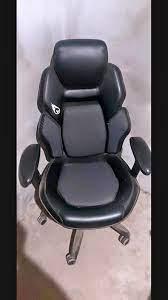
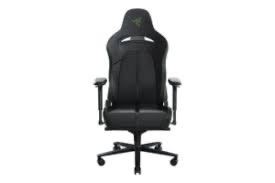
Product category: items_chair
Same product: no